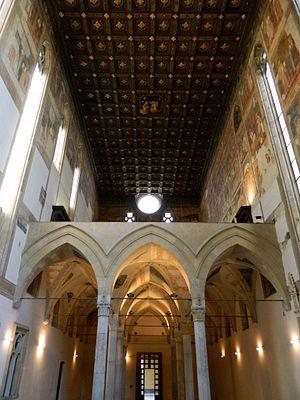
Santa Maria Donna Regina Vecchia est une église de Naples, en Italie. Elle s'appelle Vecchia pour la distinguer de l'église plus récente et adjacente de Santa Maria Donna Regina Nuova.